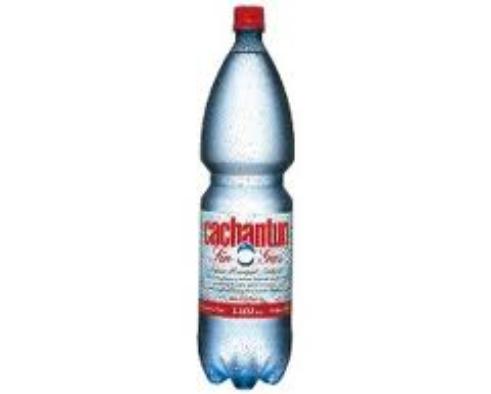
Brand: Cachantun
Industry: Food